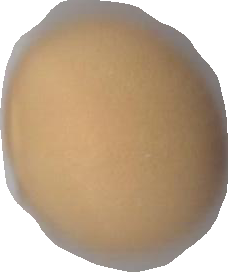
Variety: Grobogan